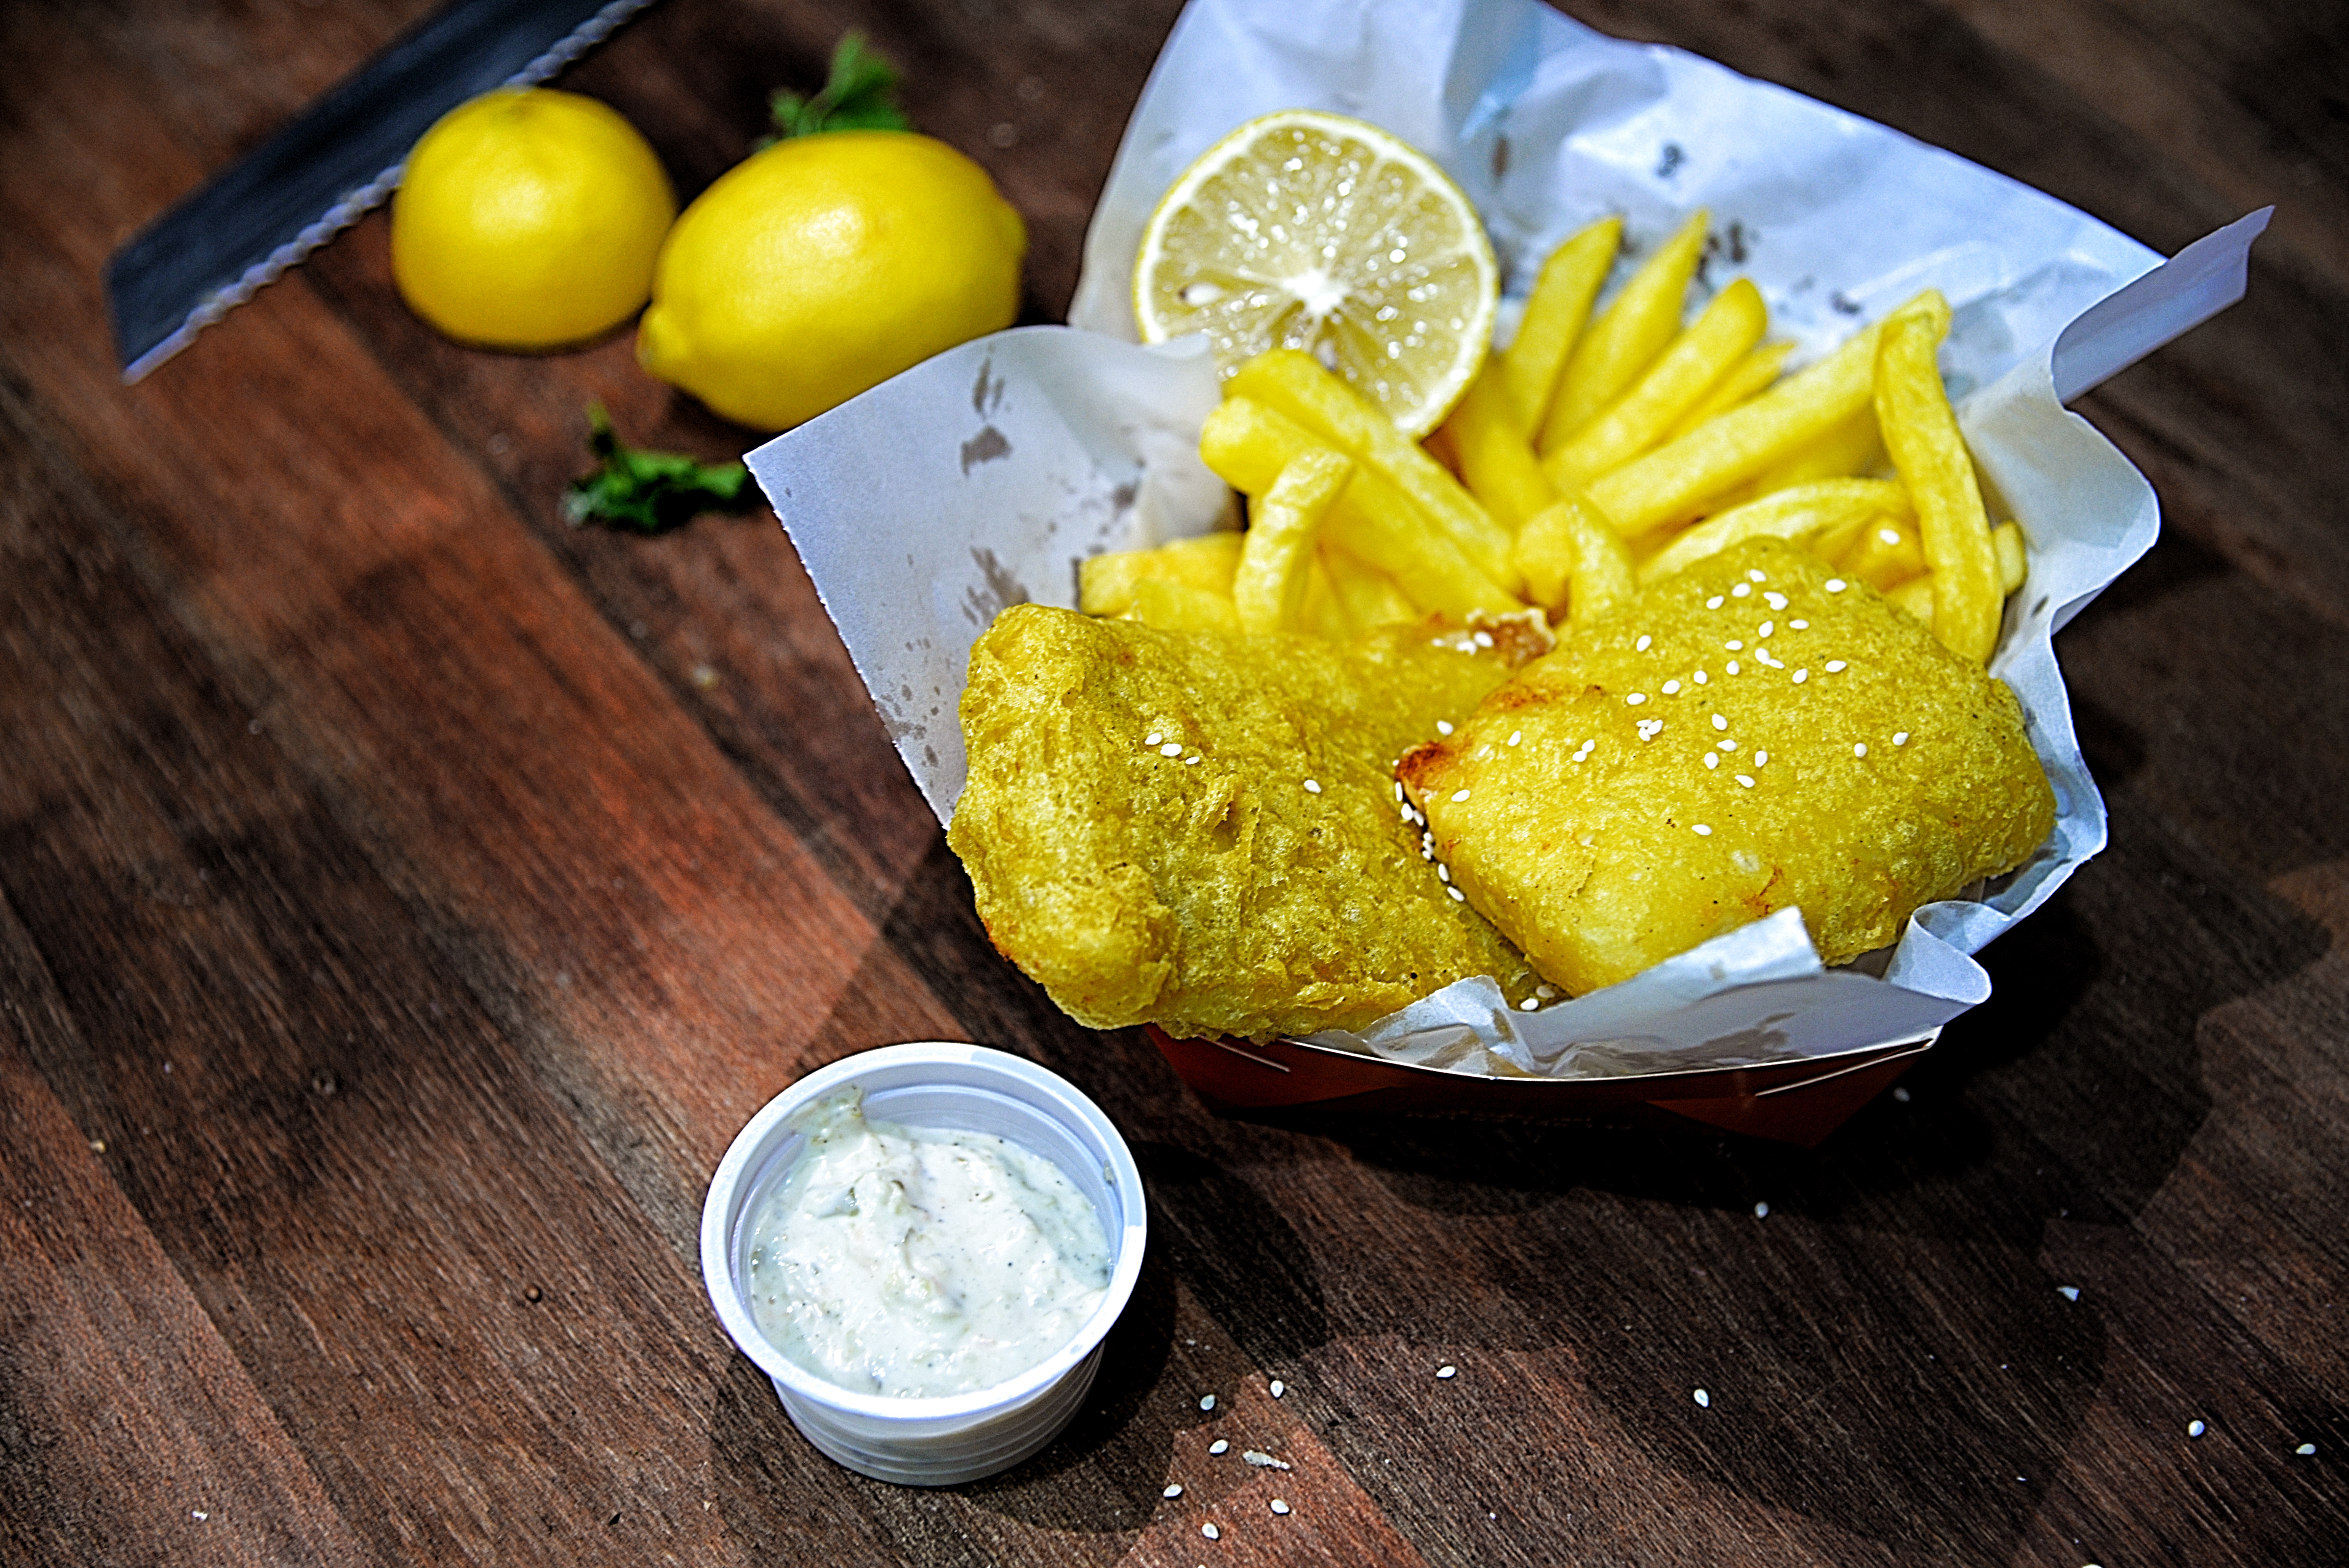
photography, dish, food, vegetarian food, cuisine, junk food, condiment, side dish, dip, recipe